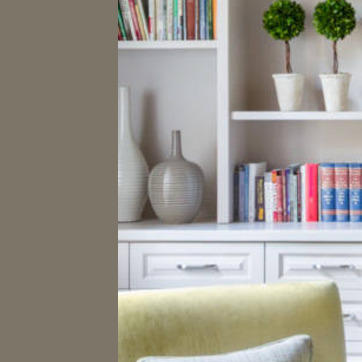
Material: ceramic